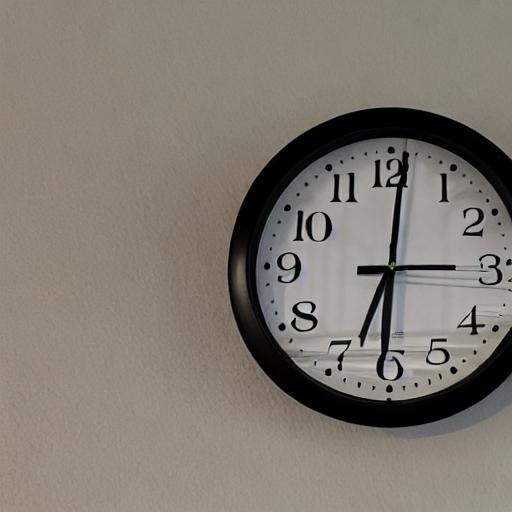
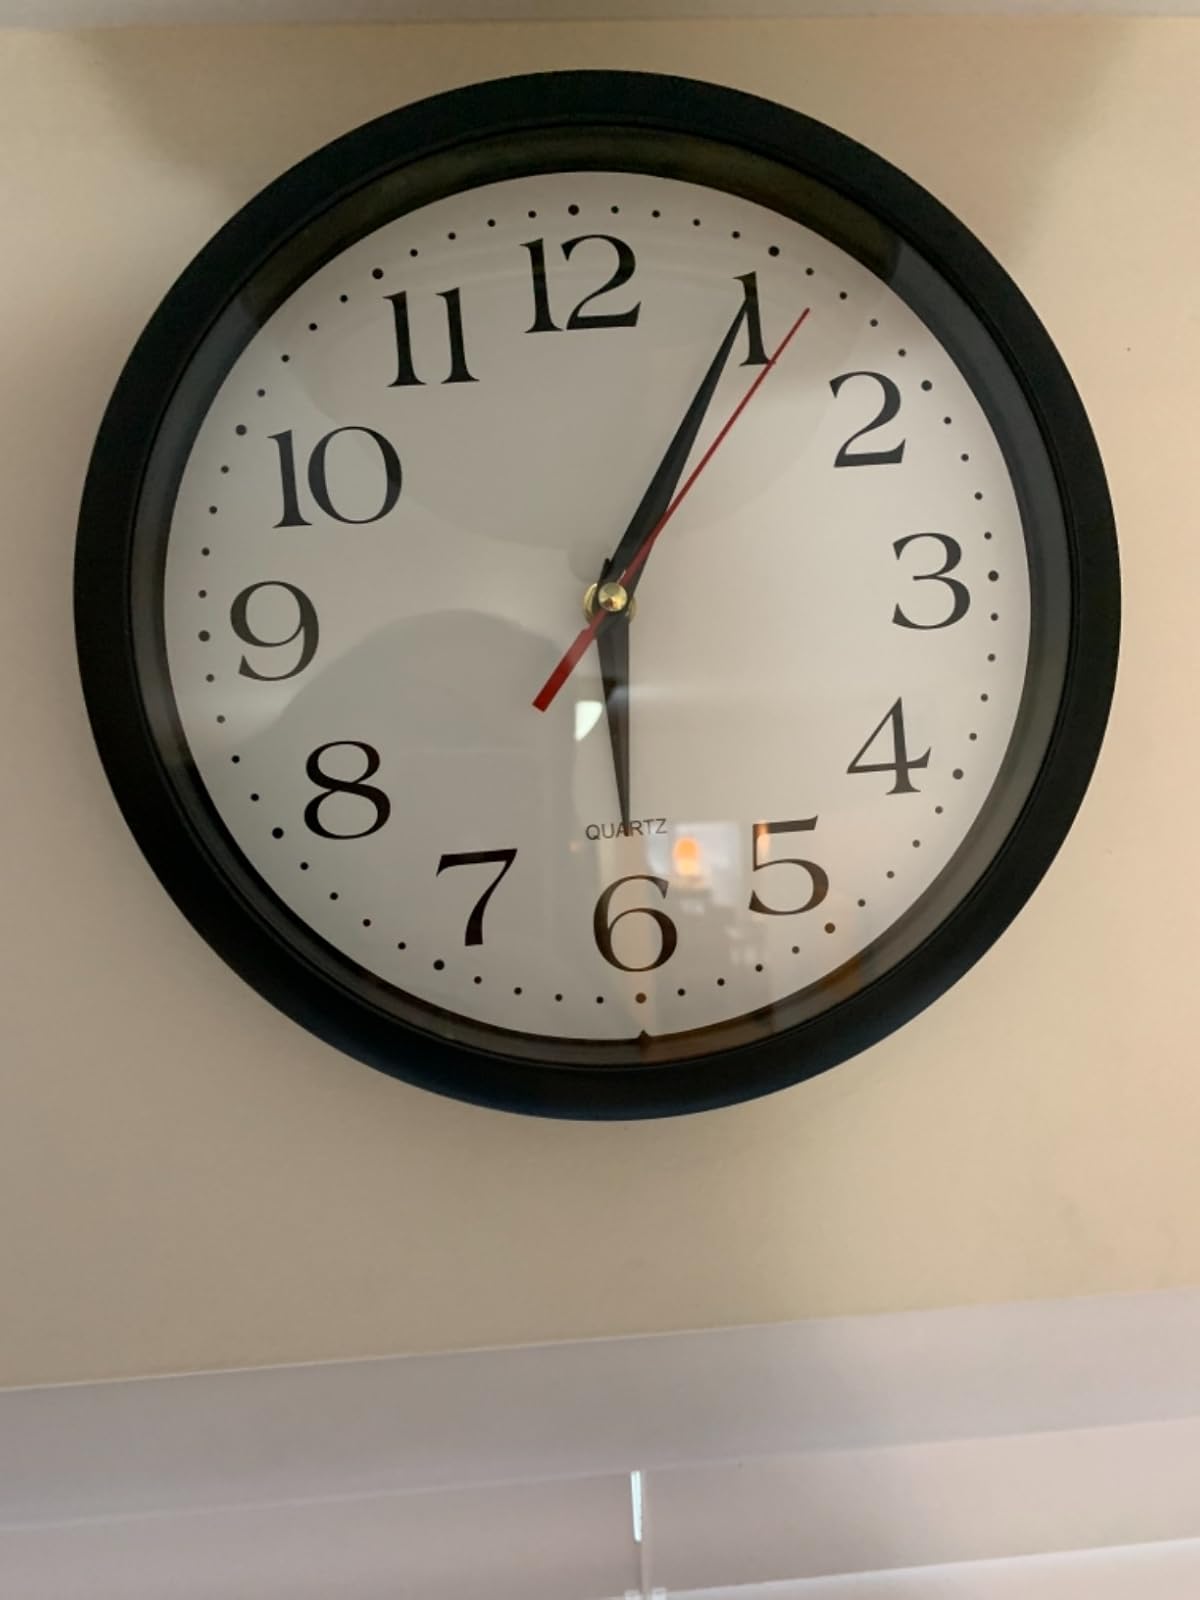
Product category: clock
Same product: no